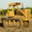
Label: tractor